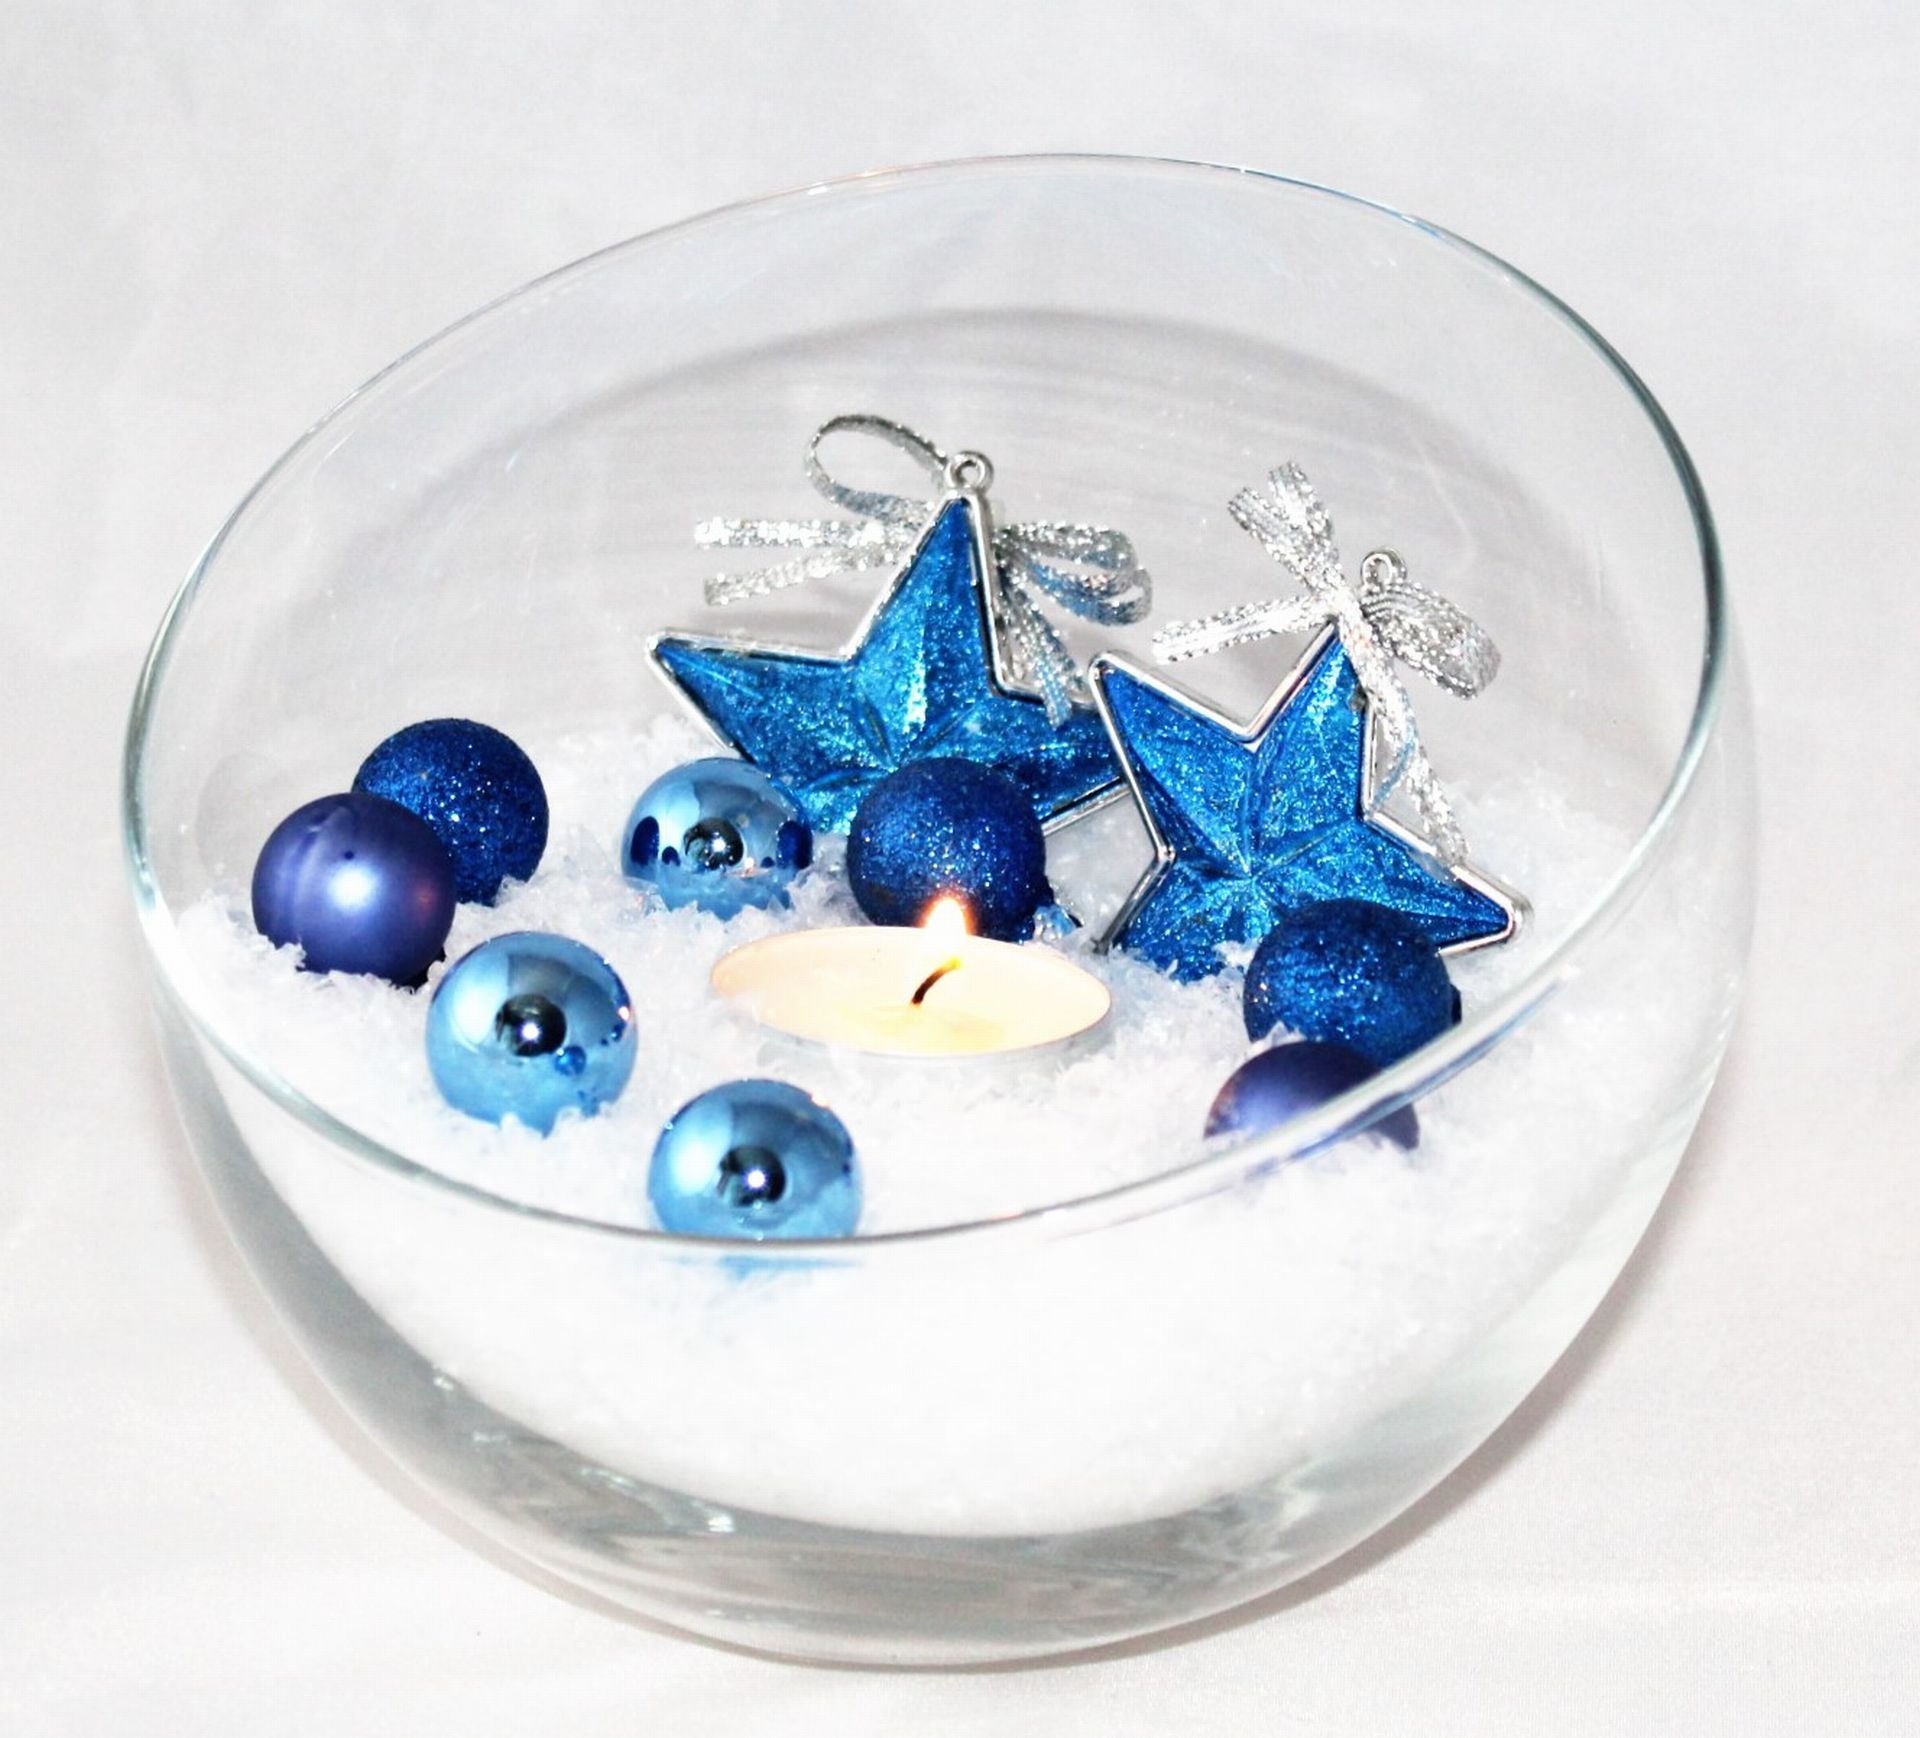
star, glass, decoration, blue, christmas, advent, christmas decoration, christmas time, background, poinsettia, porcelain, tinker, greeting cards, dishware, cobalt blue, adventsstern, blue and white porcelain